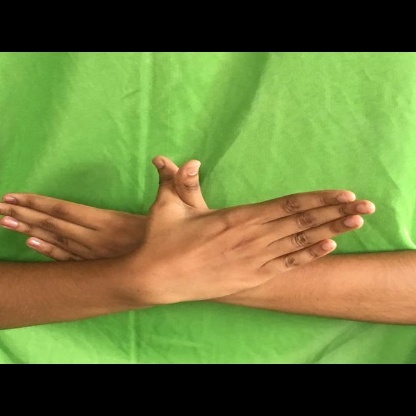
Mudra: Garuda